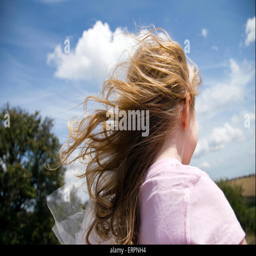
young girl on a hilltop on a sunny day with her hair blowing in the wind